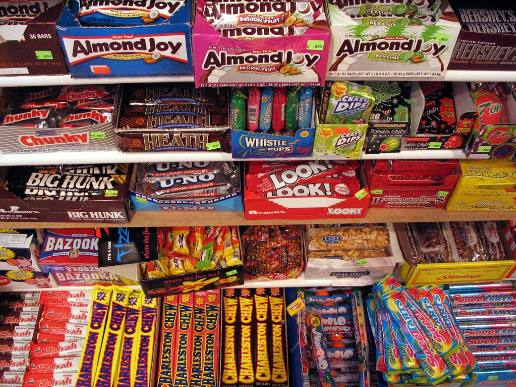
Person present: No